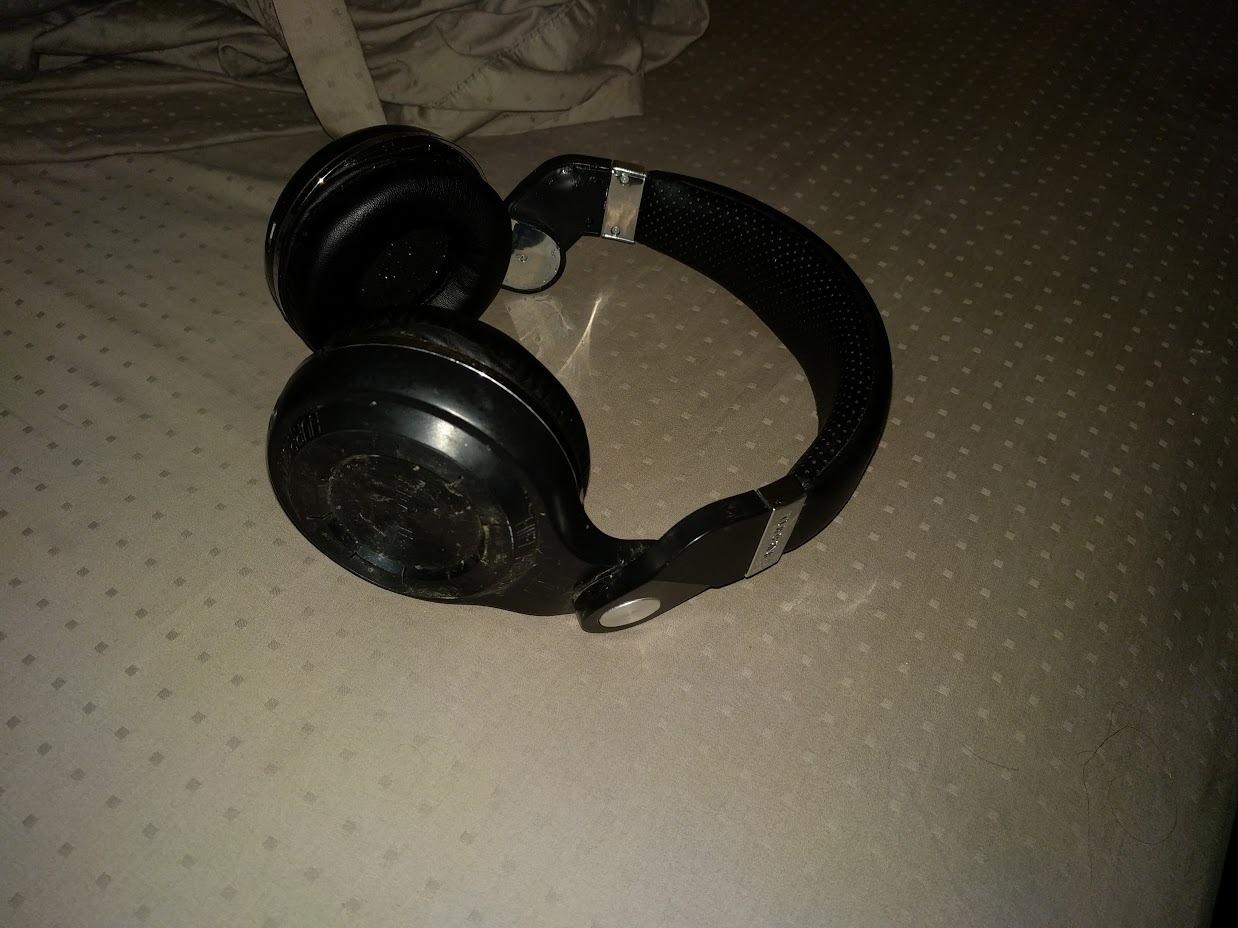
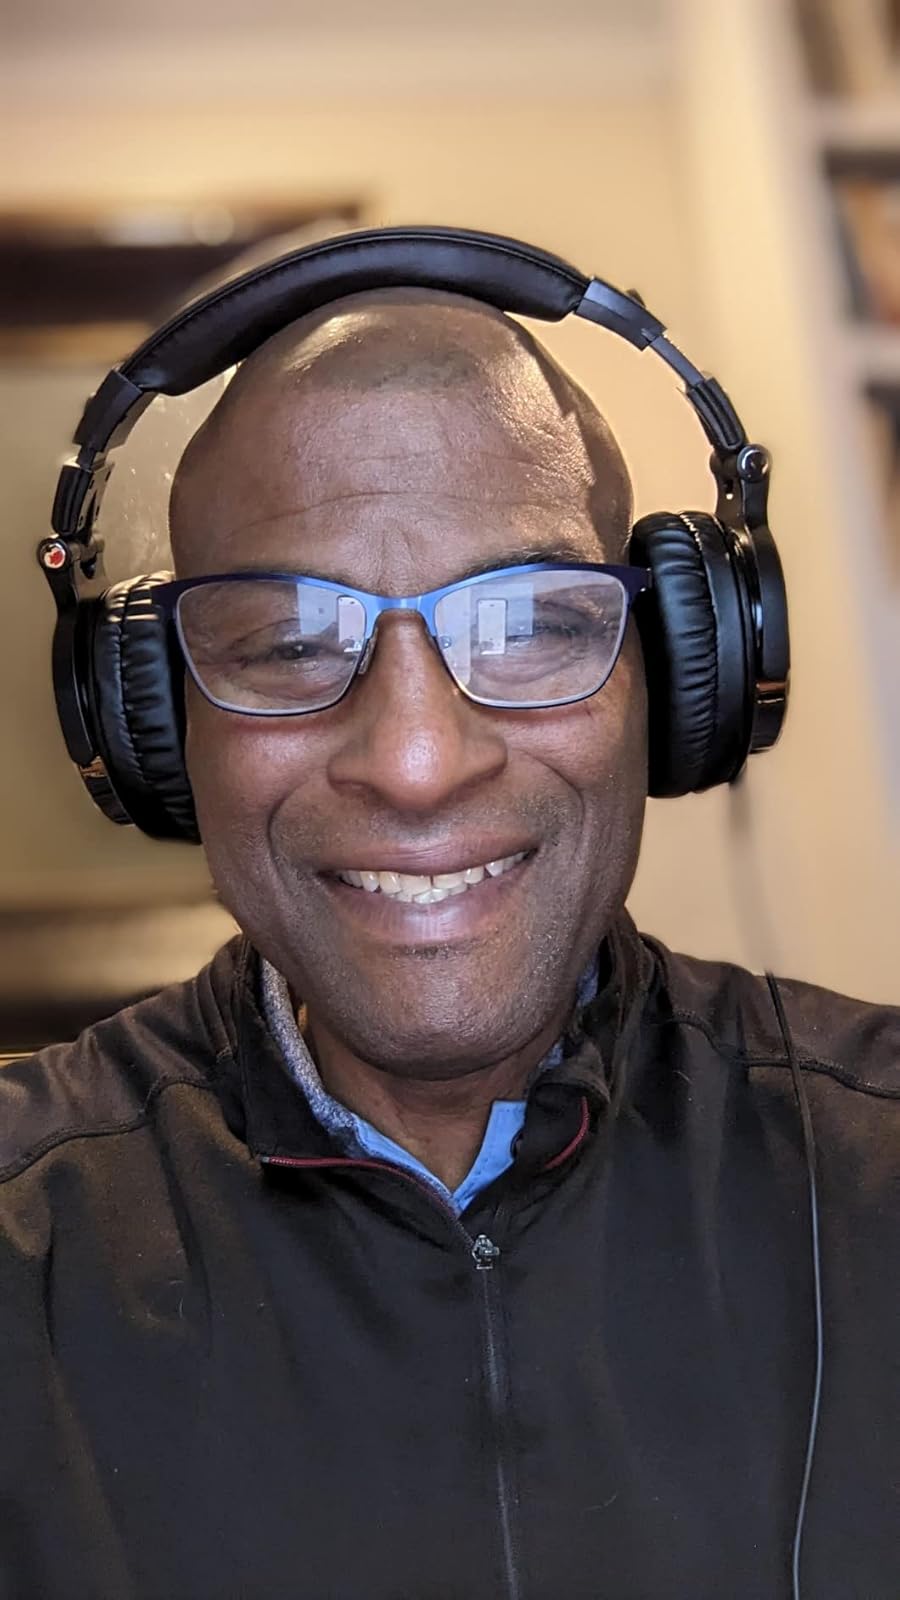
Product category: headphones
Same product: no